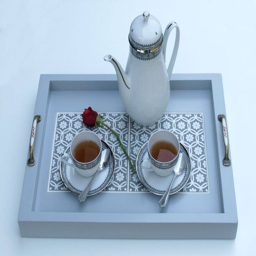
a special handmade wooden tray in larger dimensions , though inspired by the rococo era compliments perfectly every style .